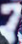
Number: 7